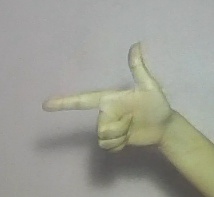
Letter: yaa